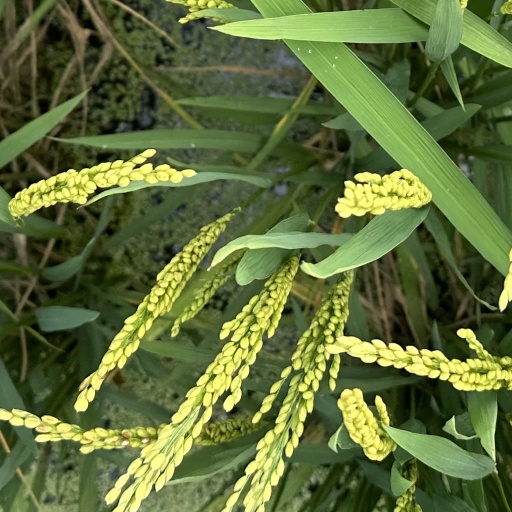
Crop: rice